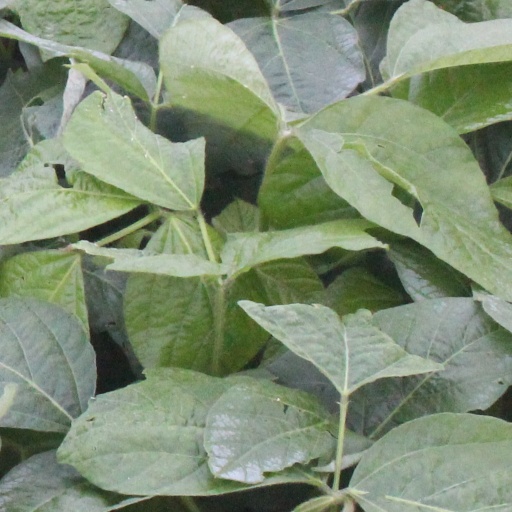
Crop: soybean